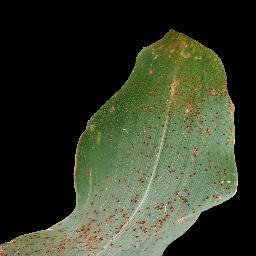
Label: Corn_(Maize)___Common_Rust